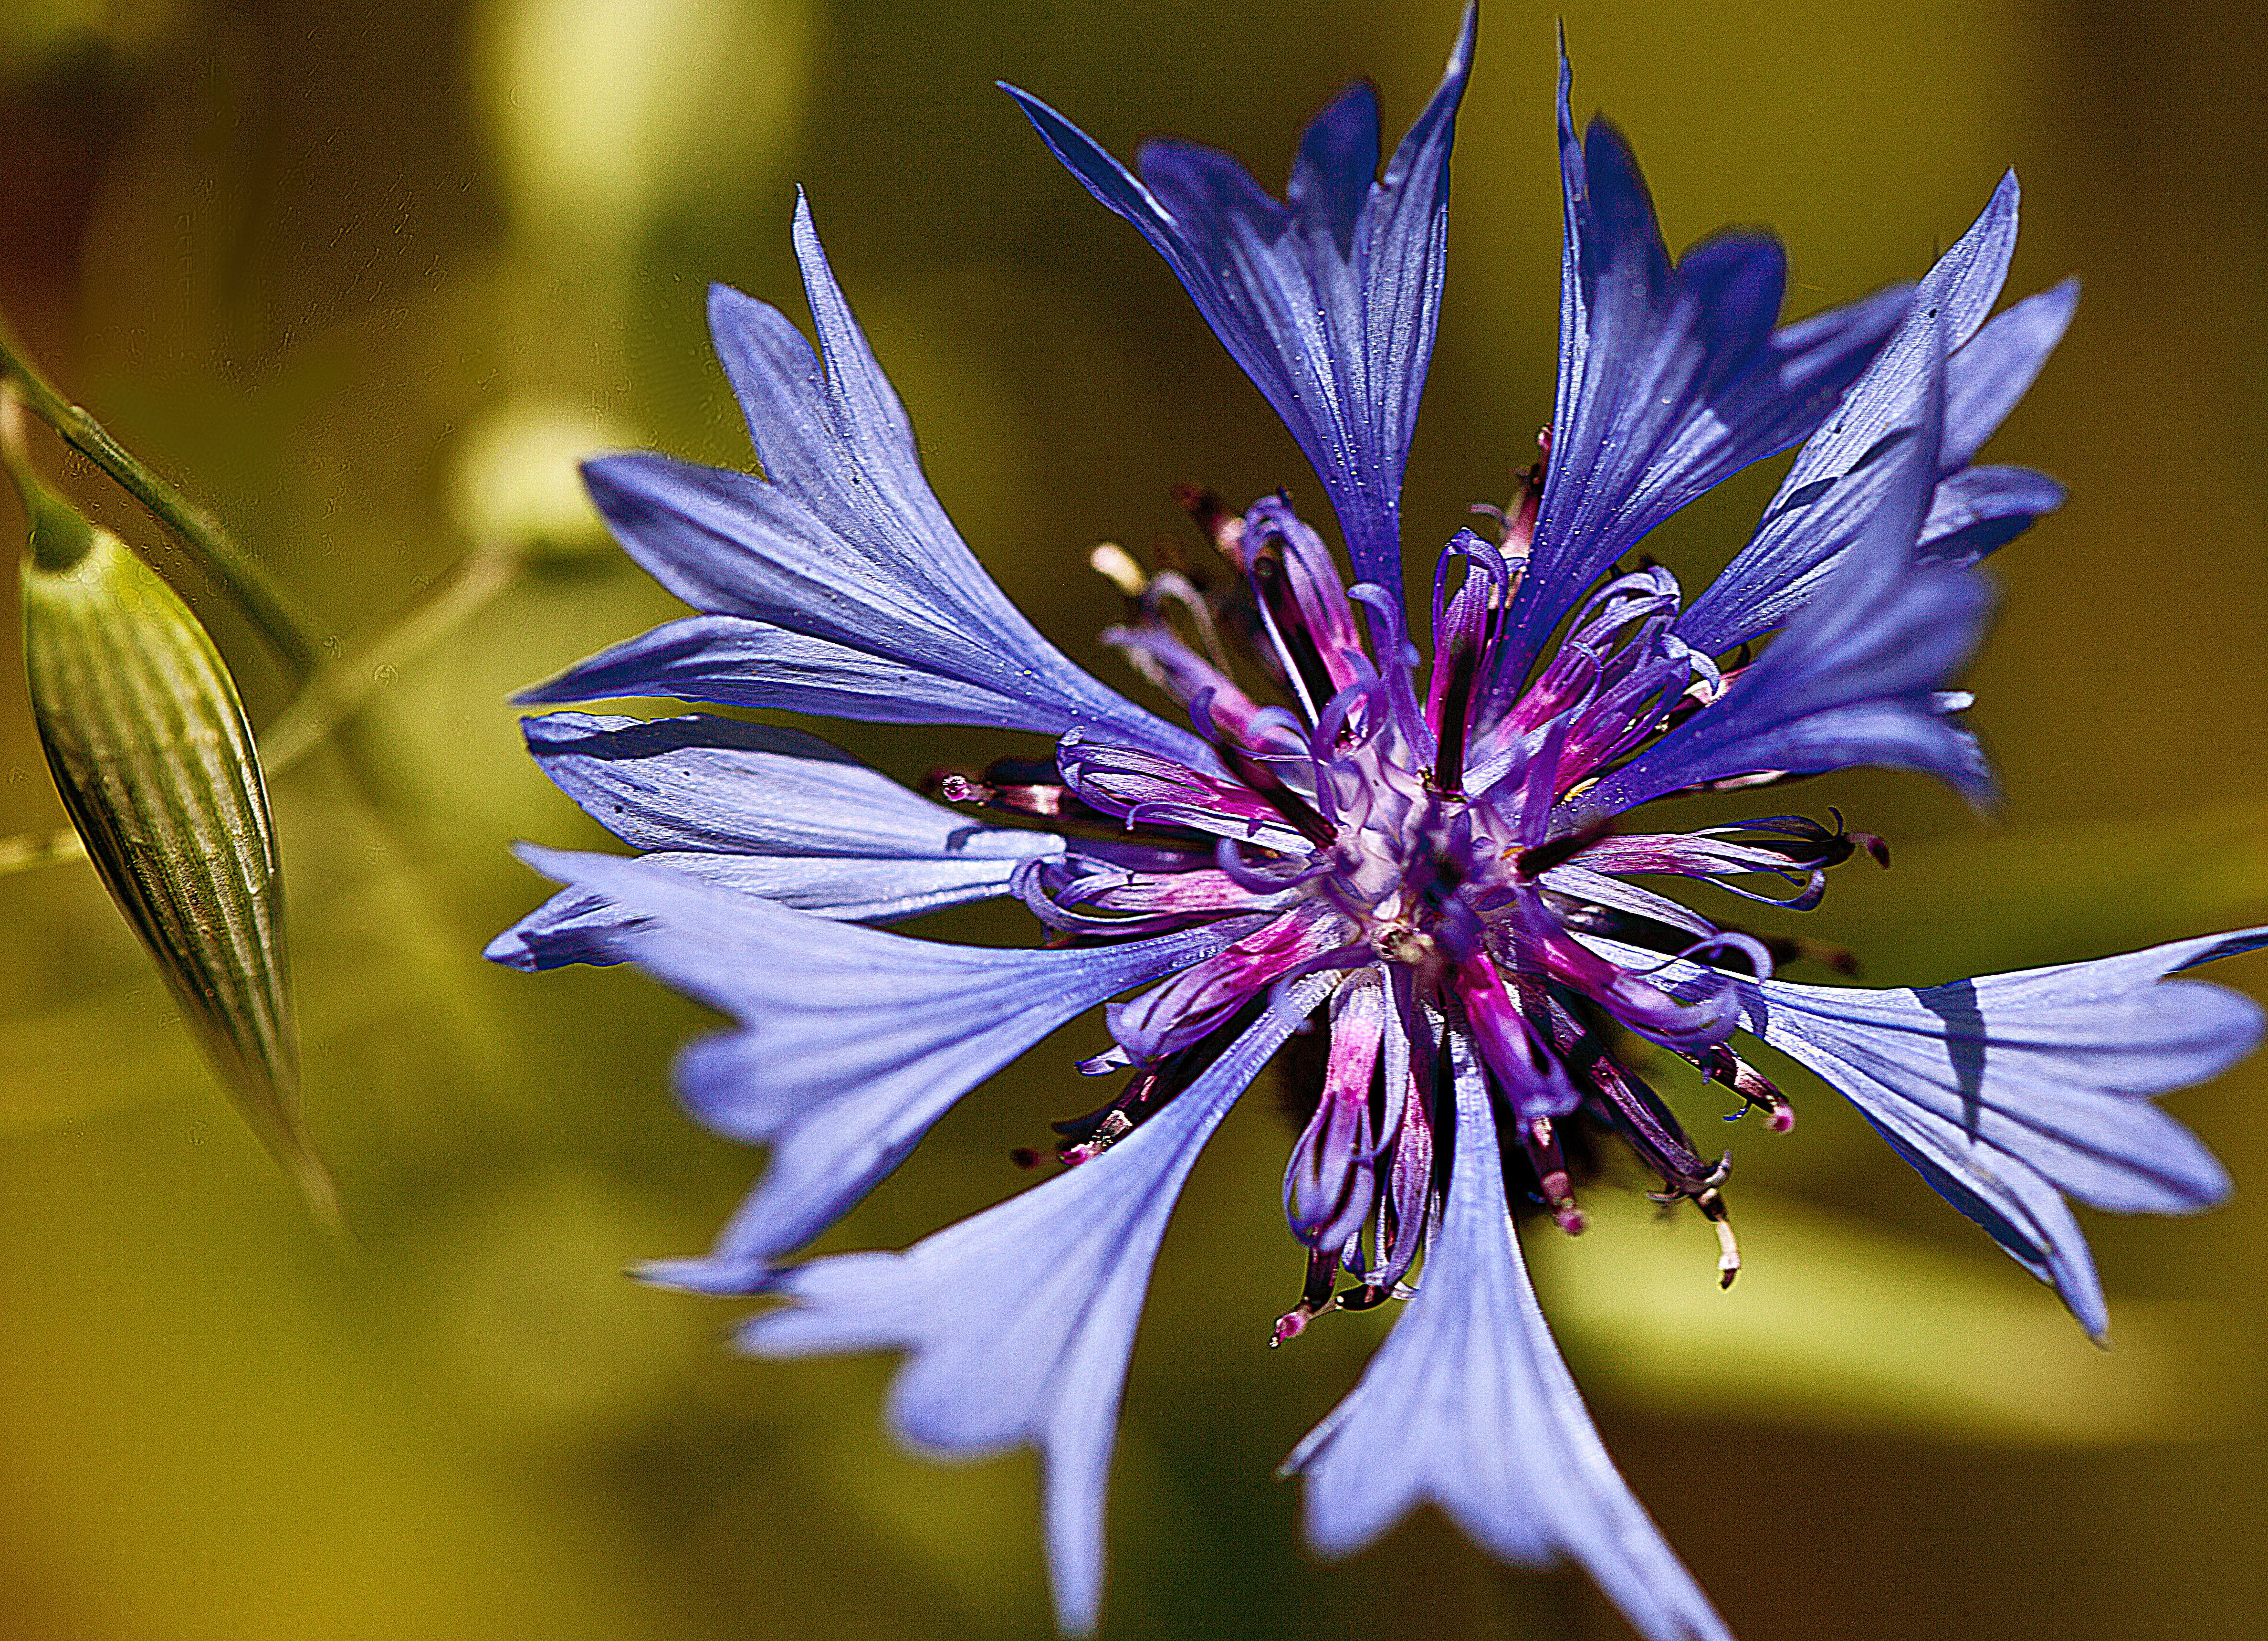
nature, blossom, plant, field, photography, flower, petal, summer, food, herb, produce, vegetable, corn, botany, blue, closeup, flora, wildflower, close up, cornflower, sunny, wildflowers, flowering, chicory, macro photography, blue flowers, flowering plant, oats, inside a flower, weed flourishing, a flower of the field, plant stem, land plant, leaf vegetable